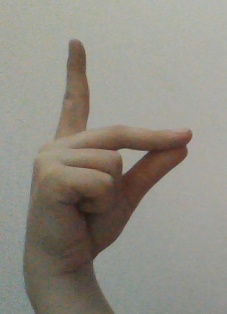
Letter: ta